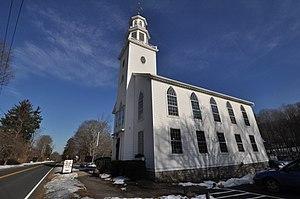
Oxford est une ville américaine située dans le comté de New Haven au Connecticut.